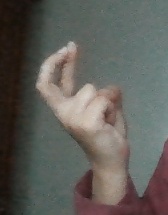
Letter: zay